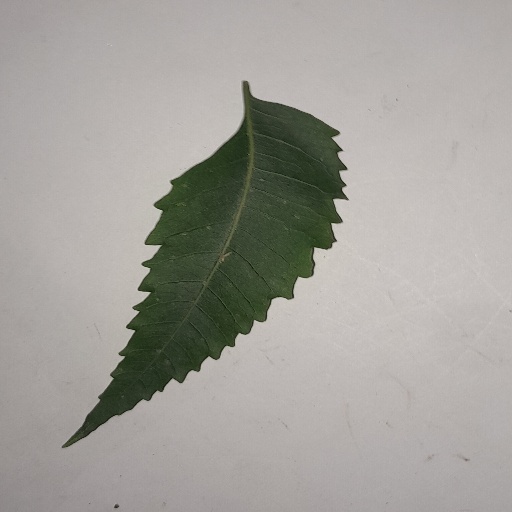
Species: Neem
Leaf condition: Healthy Leaf